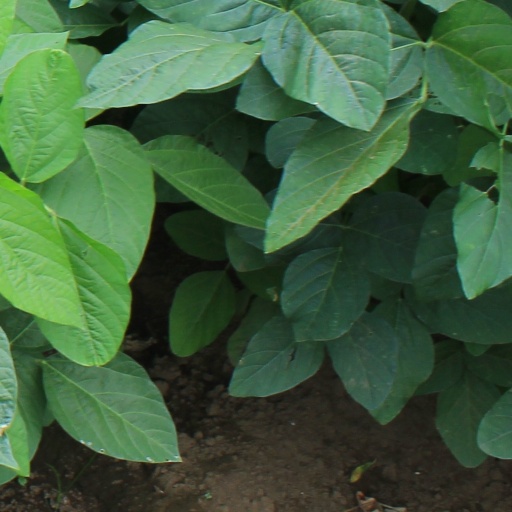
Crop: soybean